My Hero Academia season 6

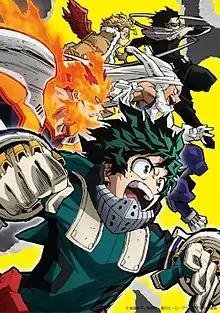
Cover art for the first home media volume of the sixth season as released by Toho Animation in January 2023

The sixth season of the "My Hero Academia" anime television series was produced by Bones and directed by Kenji Nagasaki (chief director) and Masahiro Mukai, following the story of Kōhei Horikoshi's original manga series of the same name from the final chapter of the 26th volume through the end of the 33rd volume. It covers the ""Paranormal Liberation War"" (chapters 258–306) and ""Dark Hero"" arcs (chapters 307–328); the first episode partially covers the rest of last season's chapter, while the rest was the remaining chapters in the former arc. Like the previous four, the season ran in two consecutive cours and aired from October 1, 2022, to March 25, 2023, on ytv and NTV.